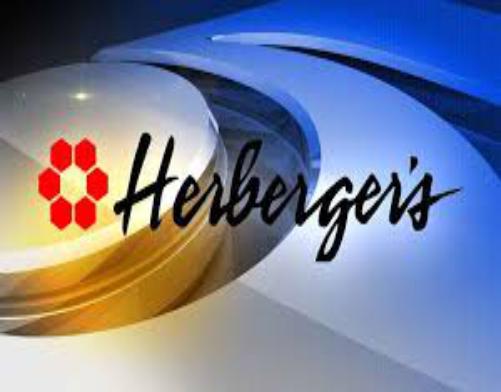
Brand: Herberger's
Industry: Others